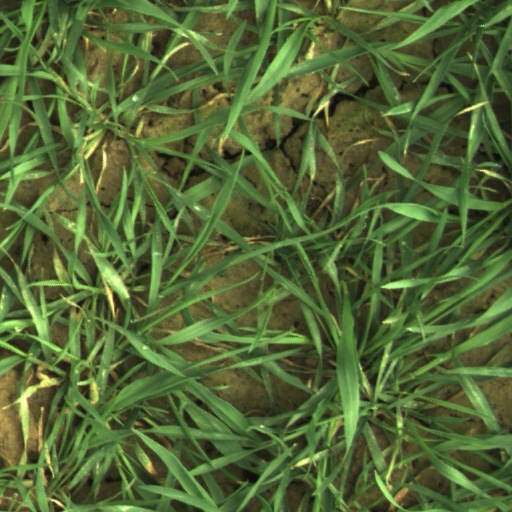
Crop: wheat